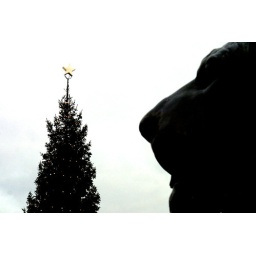
A lion keeps a watchful eye over the Trafalgar Square Christmas tree